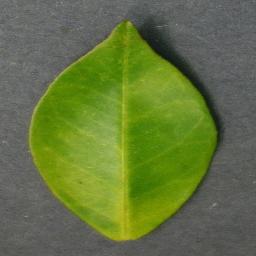
Label: Orange___Haunglongbing_(Citrus_greening)